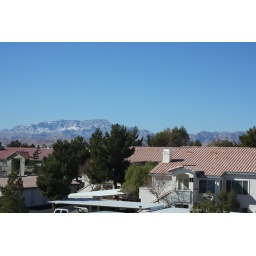
Another view from the balcony of our room in Las Vegas. Some snow onto of the mountains in Red Rock Canyon